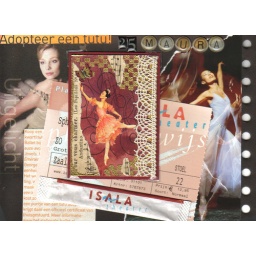
Week 25. Een uitvoering in het Isala theater door de ballet school van onze jongste kleindochter Maura .